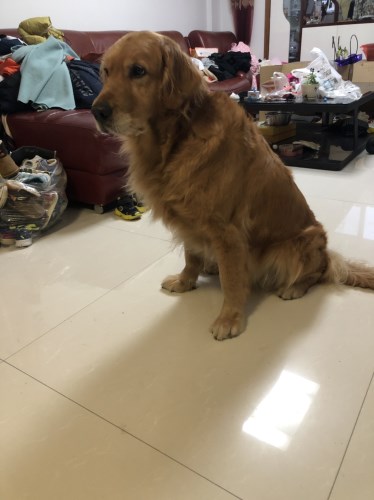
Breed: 5355-n000126-golden_retriever